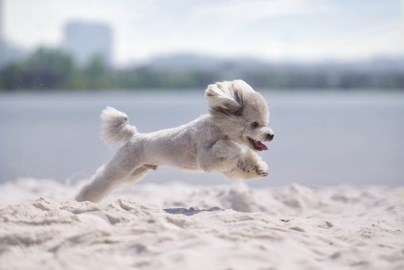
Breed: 2925-n000114-toy_poodle